Book of Kells

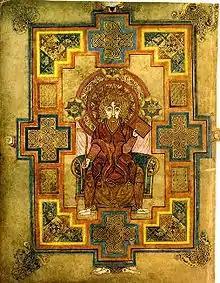
Folio 291v contains a portrait of John the Evangelist.

The book was designed so that each of the Gospels would have an elaborate introductory decorative programme. Each Gospel was originally prefaced by a full-page miniature containing the four evangelist symbols, followed by a blank page. Then came a portrait of the evangelist which faced the opening text of the Gospel, itself given an elaborate decorative treatment. The Gospel of Matthew retains both its Evangelist portrait (folio 28v) and its page of Evangelist symbols (folio 27v, see above). The Gospel of Mark is missing the Evangelist portrait but retains its Evangelist symbols page (folio 129v). The Gospel of Luke is missing both the portrait and the Evangelist symbols page. The Gospel of John, like the Gospel of Matthew, retains both its portrait (folio 291v, see at right) and its Evangelist symbols page (folio 290v). It can be assumed that the portraits for Mark and Luke and the symbols page for Luke at one time existed but have been lost.